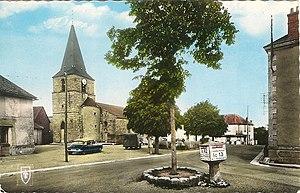
Bourg d'Espinasse vu de la D13.
Espinasse est une commune française de la région Auvergne-Rhône-Alpes, située dans le département du Puy-de-Dôme, au nord-ouest de l'arrondissement de Riom. Ses habitants sont appelés les Espinassois.